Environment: real
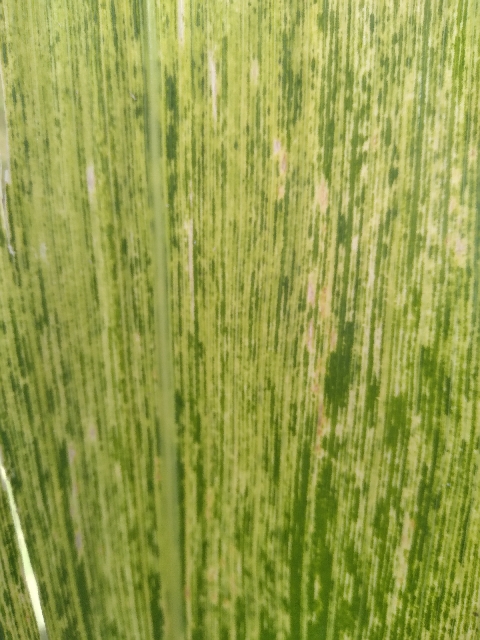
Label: lethal_necrosis